Scarlet Weather Rhapsody

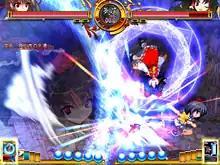
In-game screenshot showing Aya activating a spellcard

Expanded from the Spell Card system of "Immaterial" and other games, "Scarlet Weather Rhapsody" allows the player to assemble a "deck" of 20 cards. Cards become available for in-play use as the player deals or receives damage. New cards can be obtained through various actions in gameplay (such as defeating an opponent).